Osman III

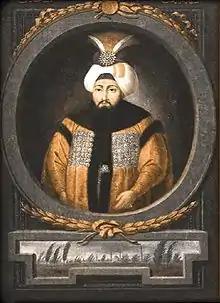
"Sultan Osman III"

Osman III ( "Osmān-i sālis";‎ 2 January 1699 – 30 October 1757) was the sultan of the Ottoman Empire from 1754 to 1757. He was succeeded by his cousin Mustafa III.